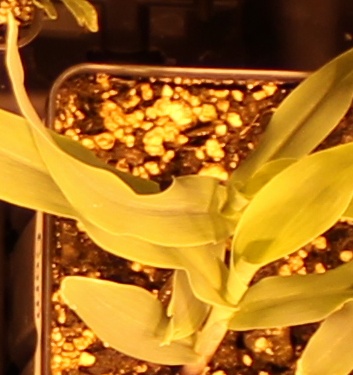
Label: Corn